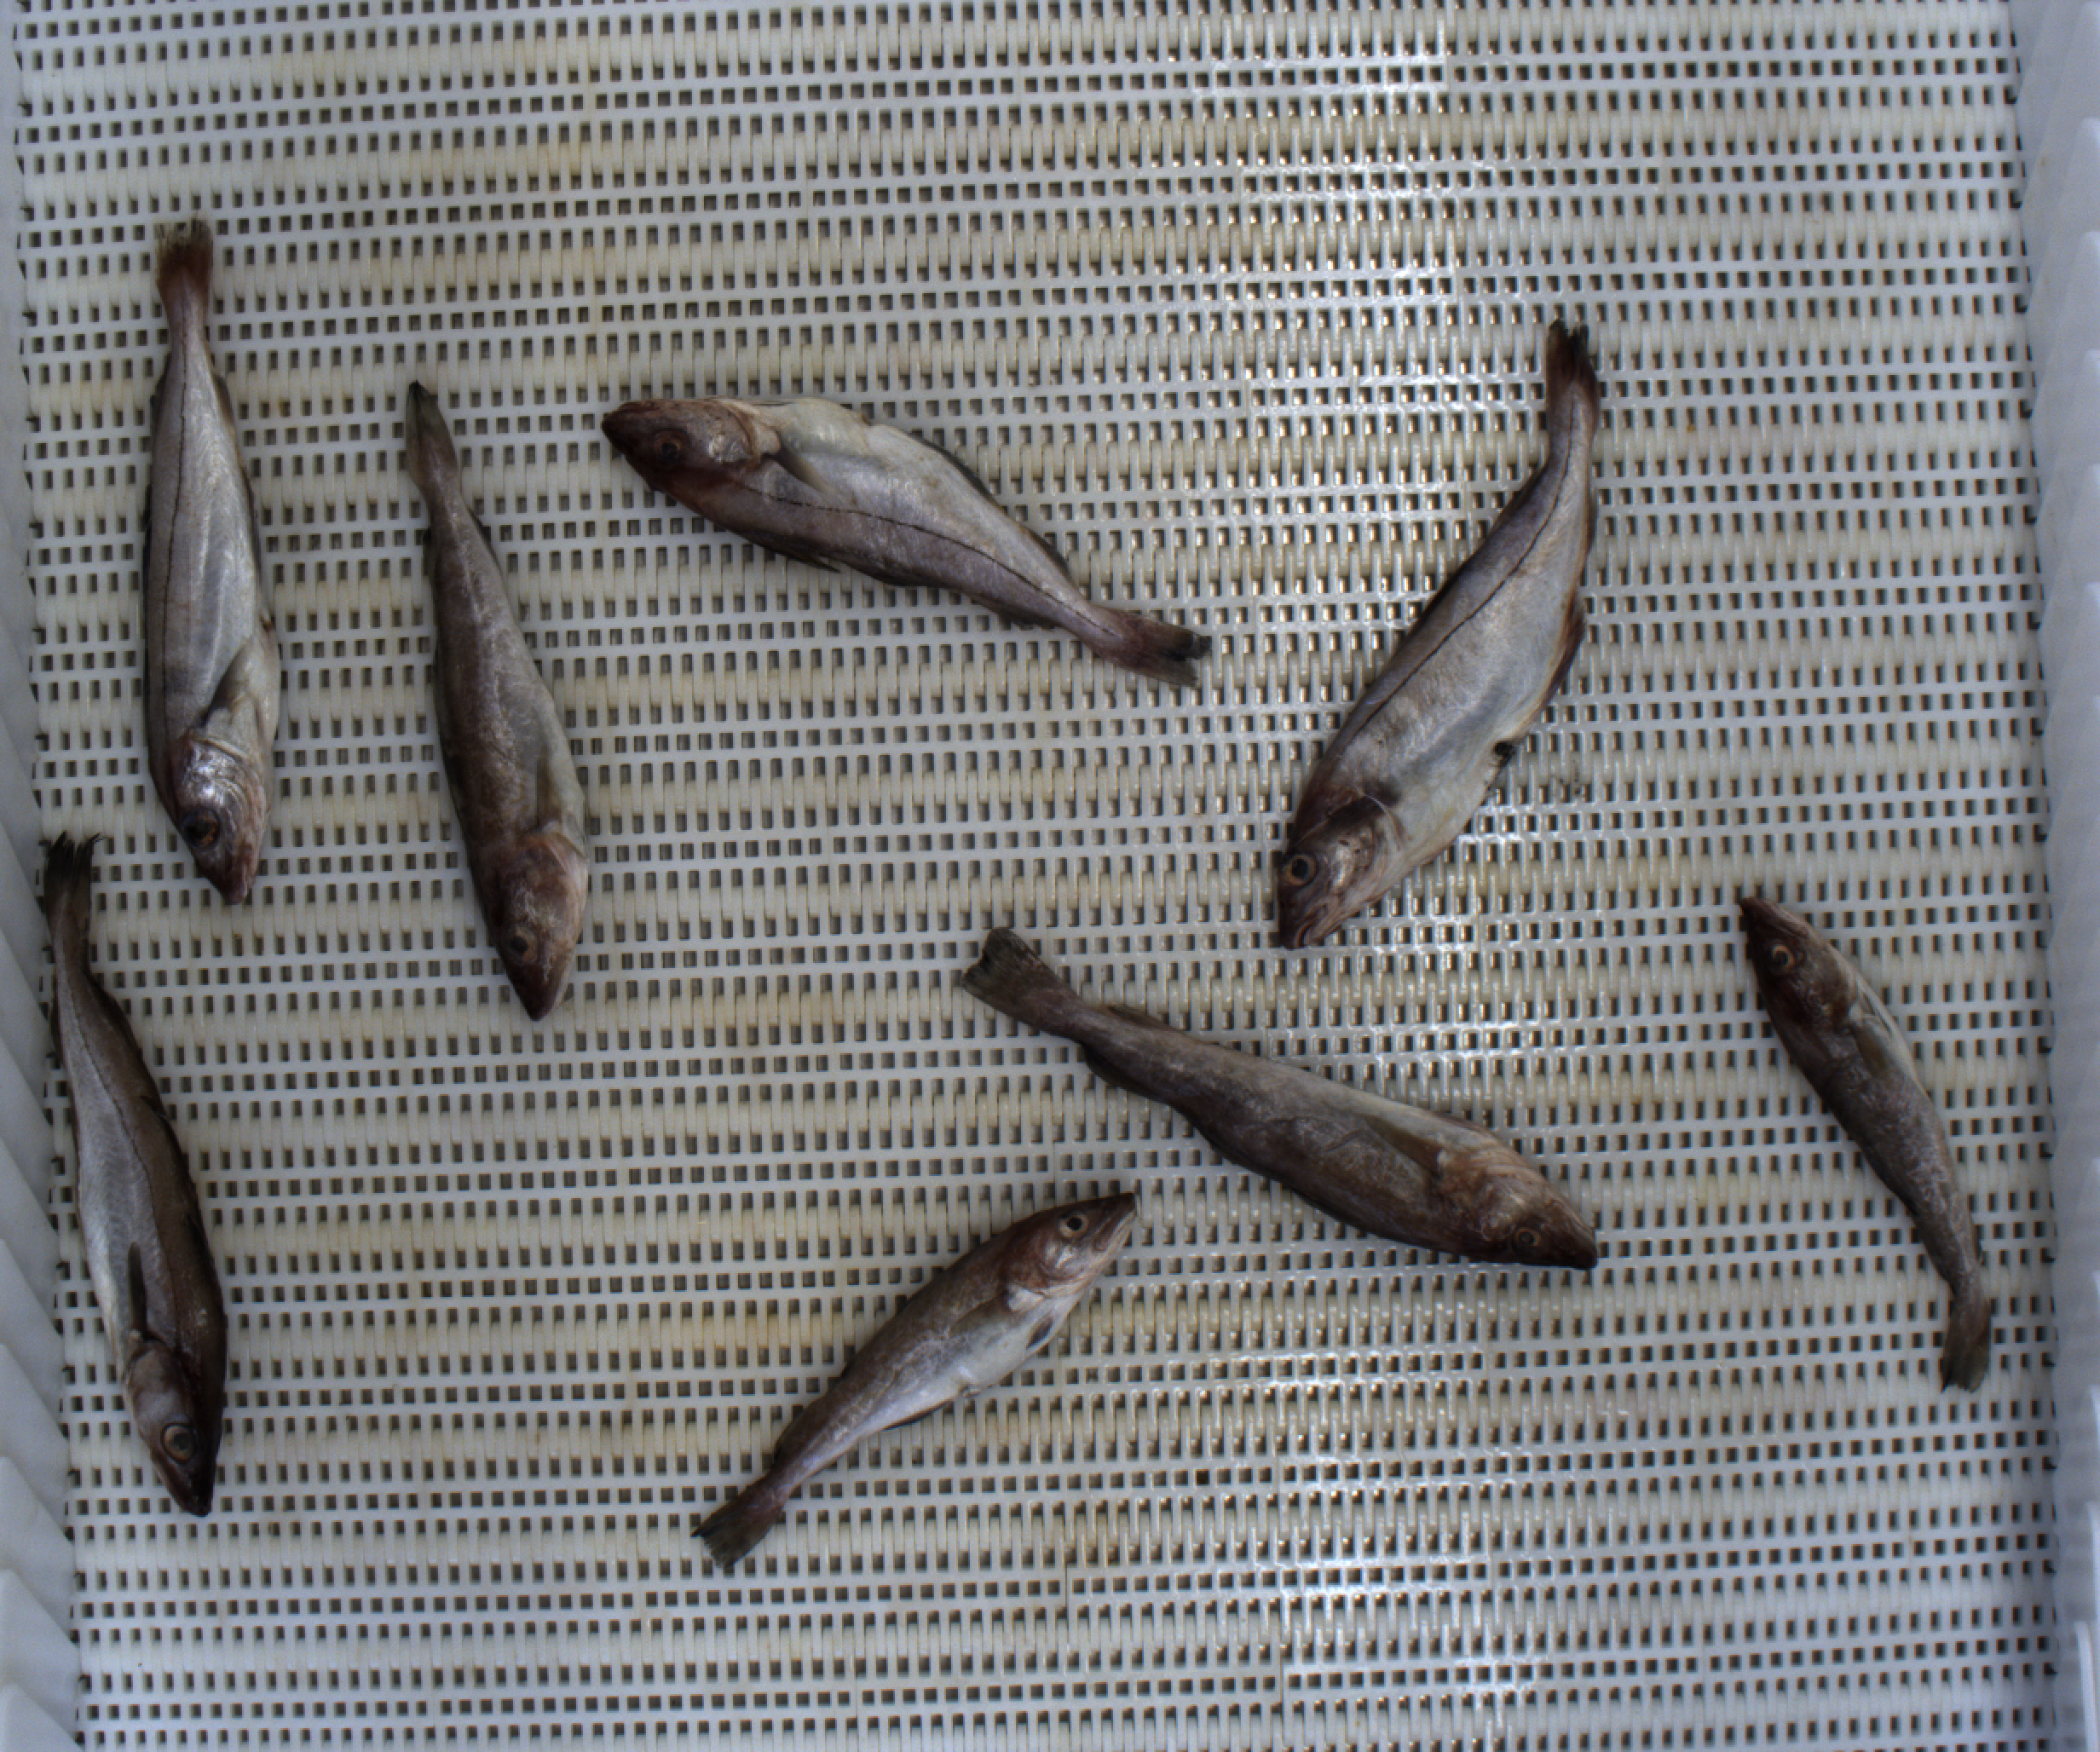
Total fish: 8
Cod: 4
Haddock: 3
Whiting: 1
Hake: 0
Horse mackerel: 0
Saithe: 0
Other: 0